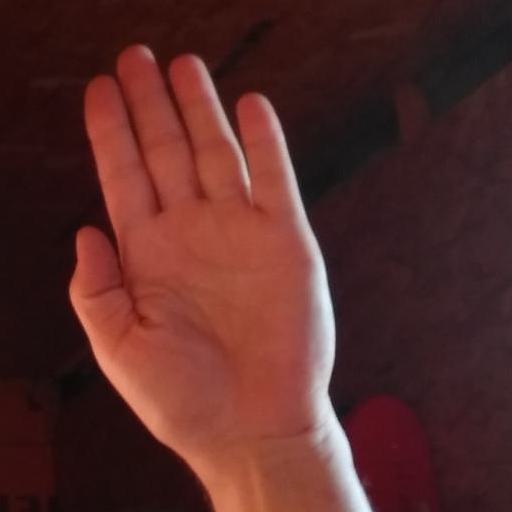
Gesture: stop